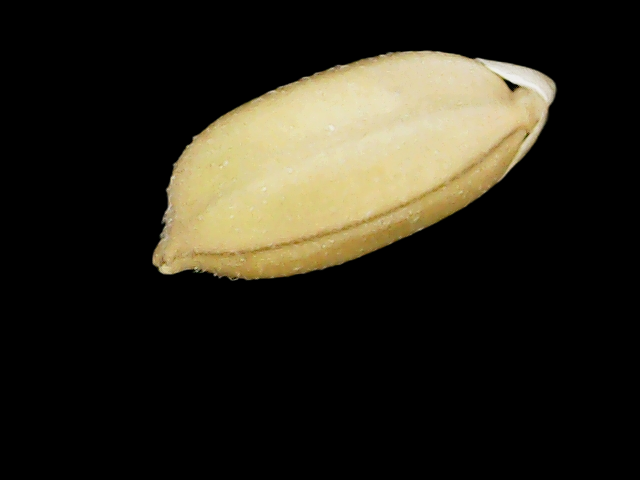
Rice variety: Binadhan08